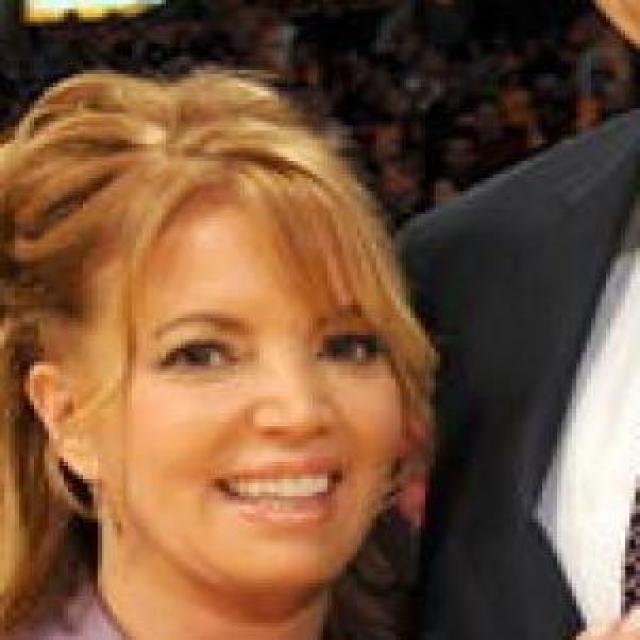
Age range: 45-64